Yungas Road

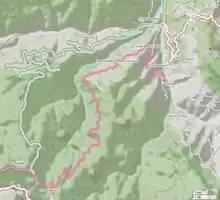
In red the cycling section, in green the Bolivian National Route 3

The Yungas Road, commonly referred to as Death Road, is a long cycle and vehicle route linking the city of La Paz with the Yungas region of Bolivia. It was built in the 1930s by the Bolivian government to connect the capital city of La Paz to the Amazon Rainforest in the north part of the country. Large amounts of its construction was done by Paraguayan prisoners during the Chaco War. Several sections of the road are less than wide. Due to the common occurrence of rain, fog, landslides, cascades, steep slopes and cliffs, it is largely considered the most dangerous road in the world.